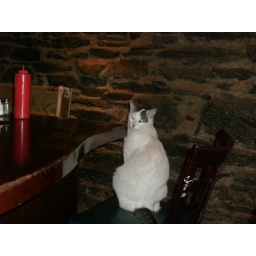
The bar cats in the cave part of the creek &amp;amp; cave.